Sainte-Croix de Quimperlé Abbey

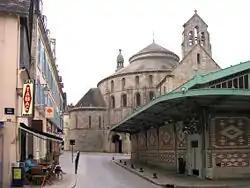
Today's church in its urban setting

Sainte-Croix de Quimperlé Abbey is a former Benedictine abbey located in the town of Quimperlé, in the French department of Finistère, within the Brittany region.